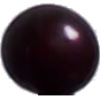
Label: cherry_wax_black